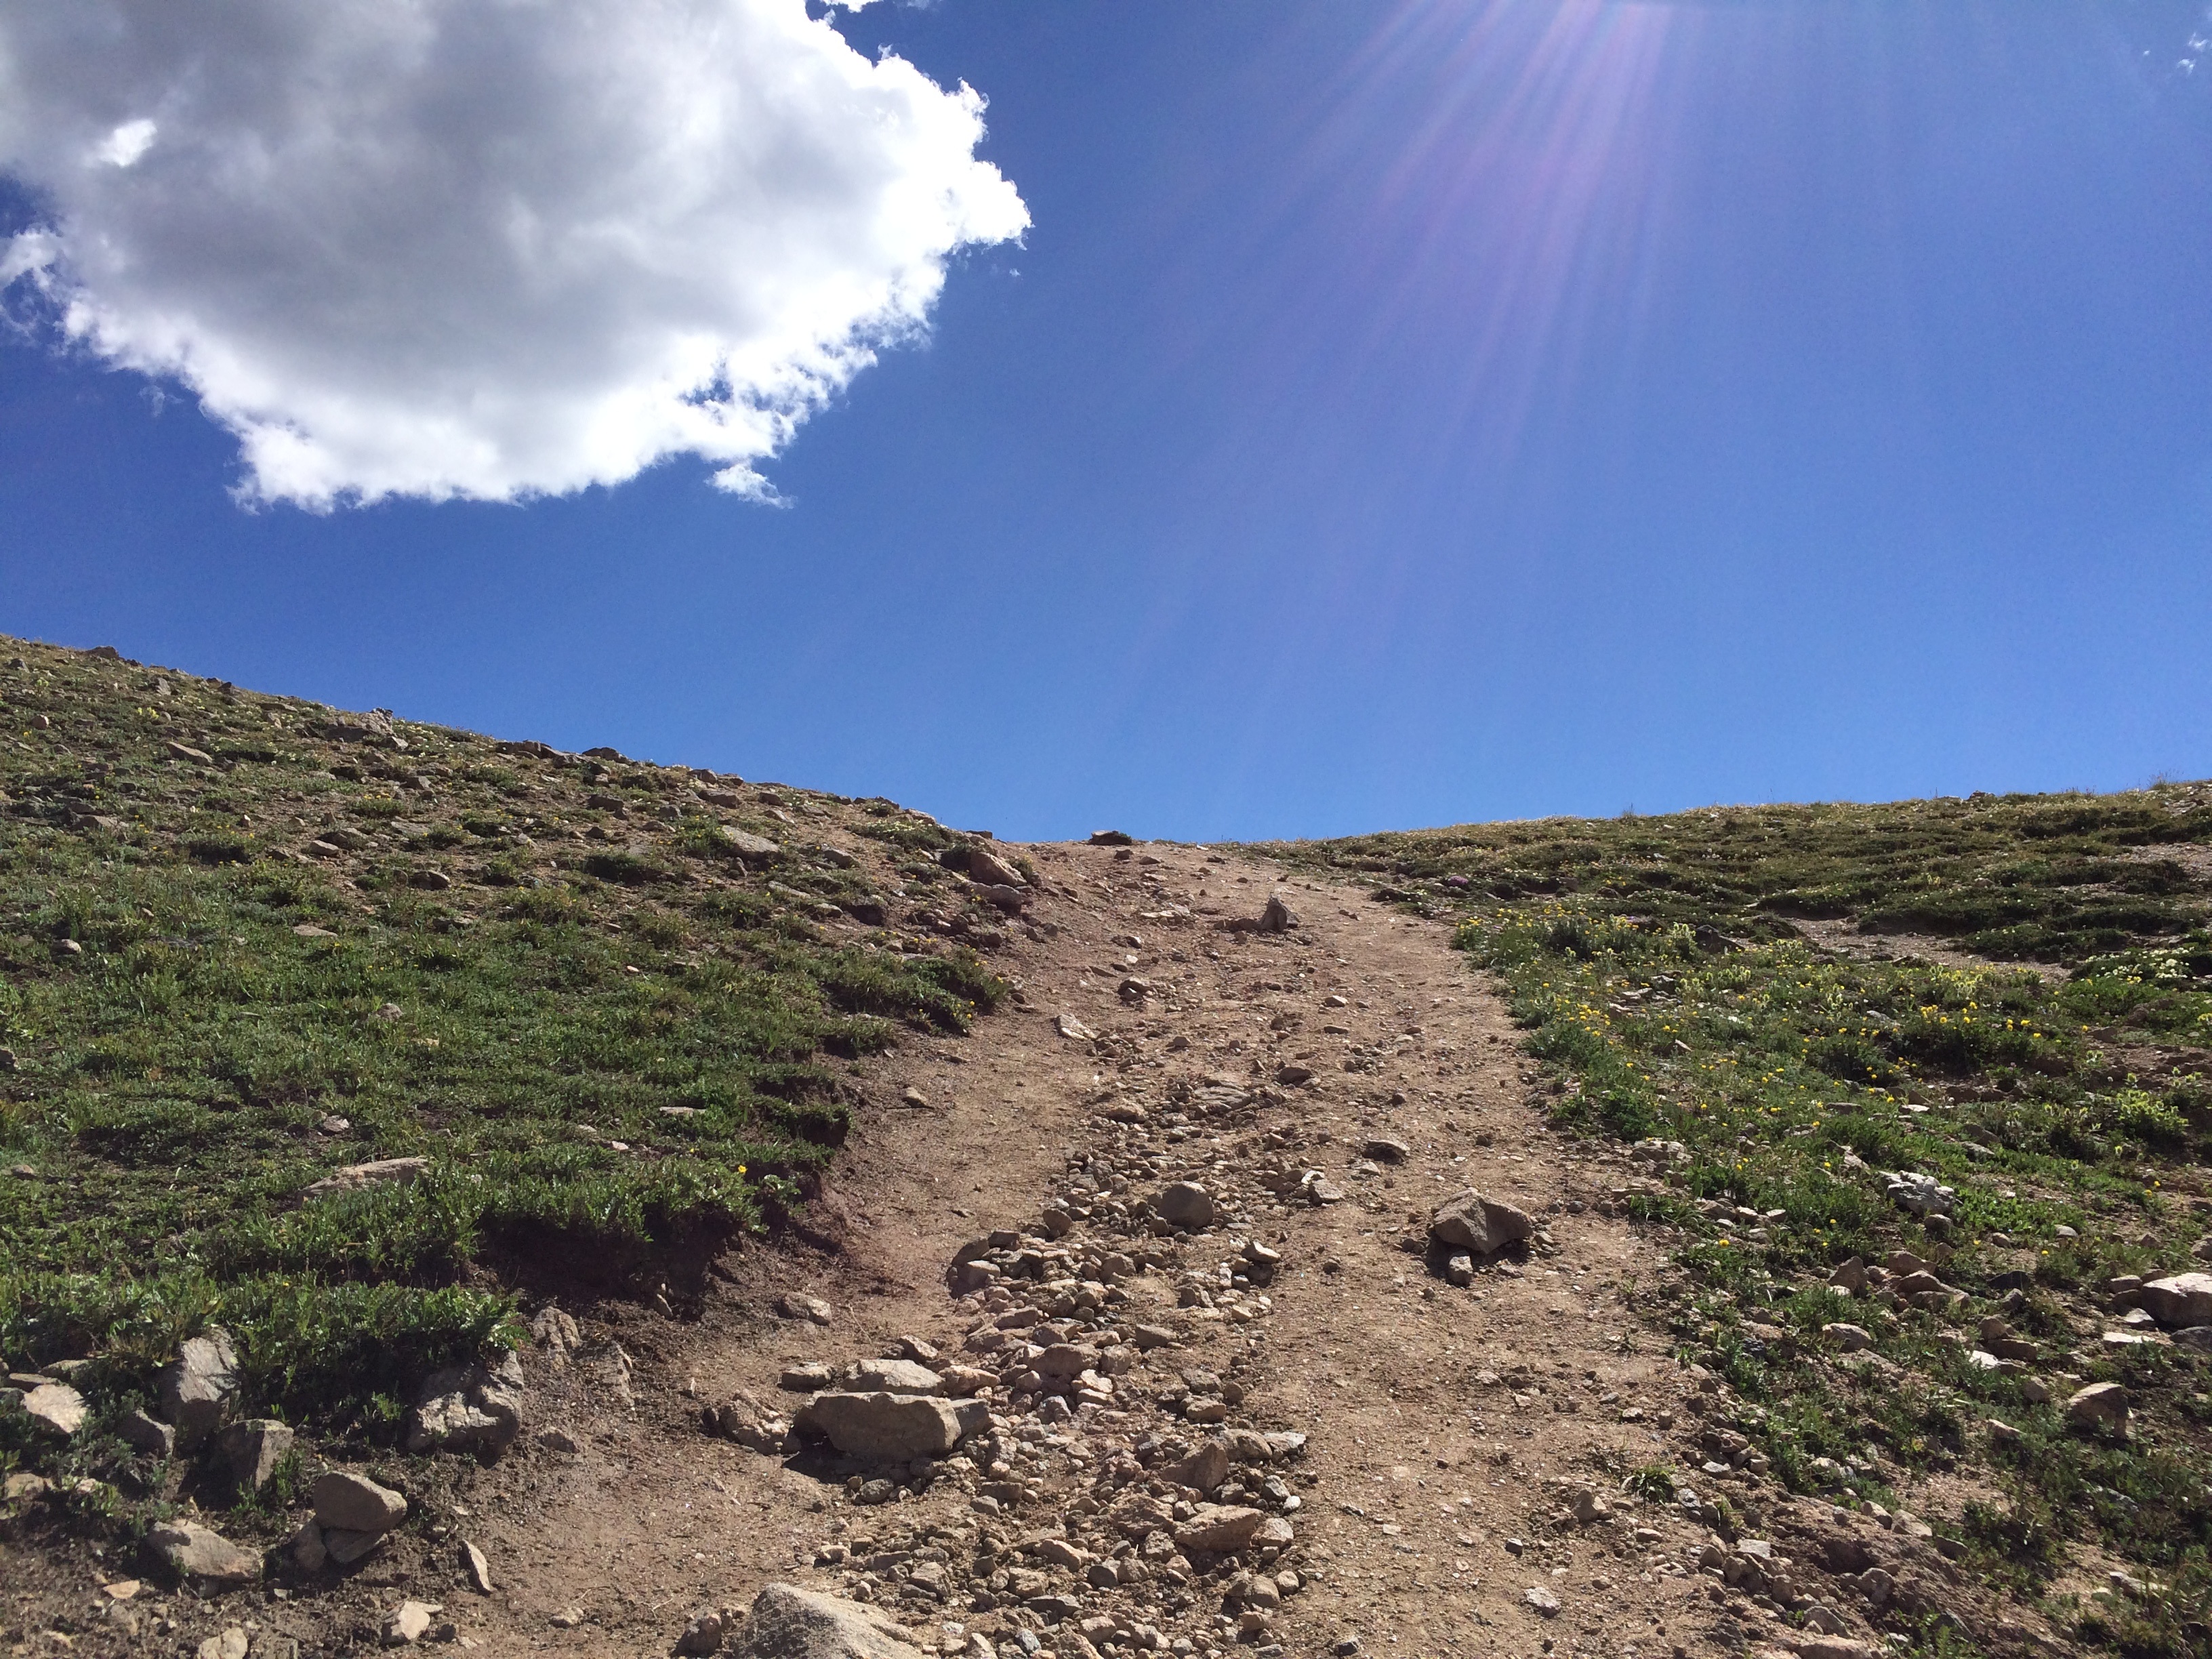
landscape, wilderness, mountain, cloud, sky, trail, hill, soil, terrain, ridge, summit, geology, plateau, ecosystem, geographical feature, mountainous landforms, geological phenomenon